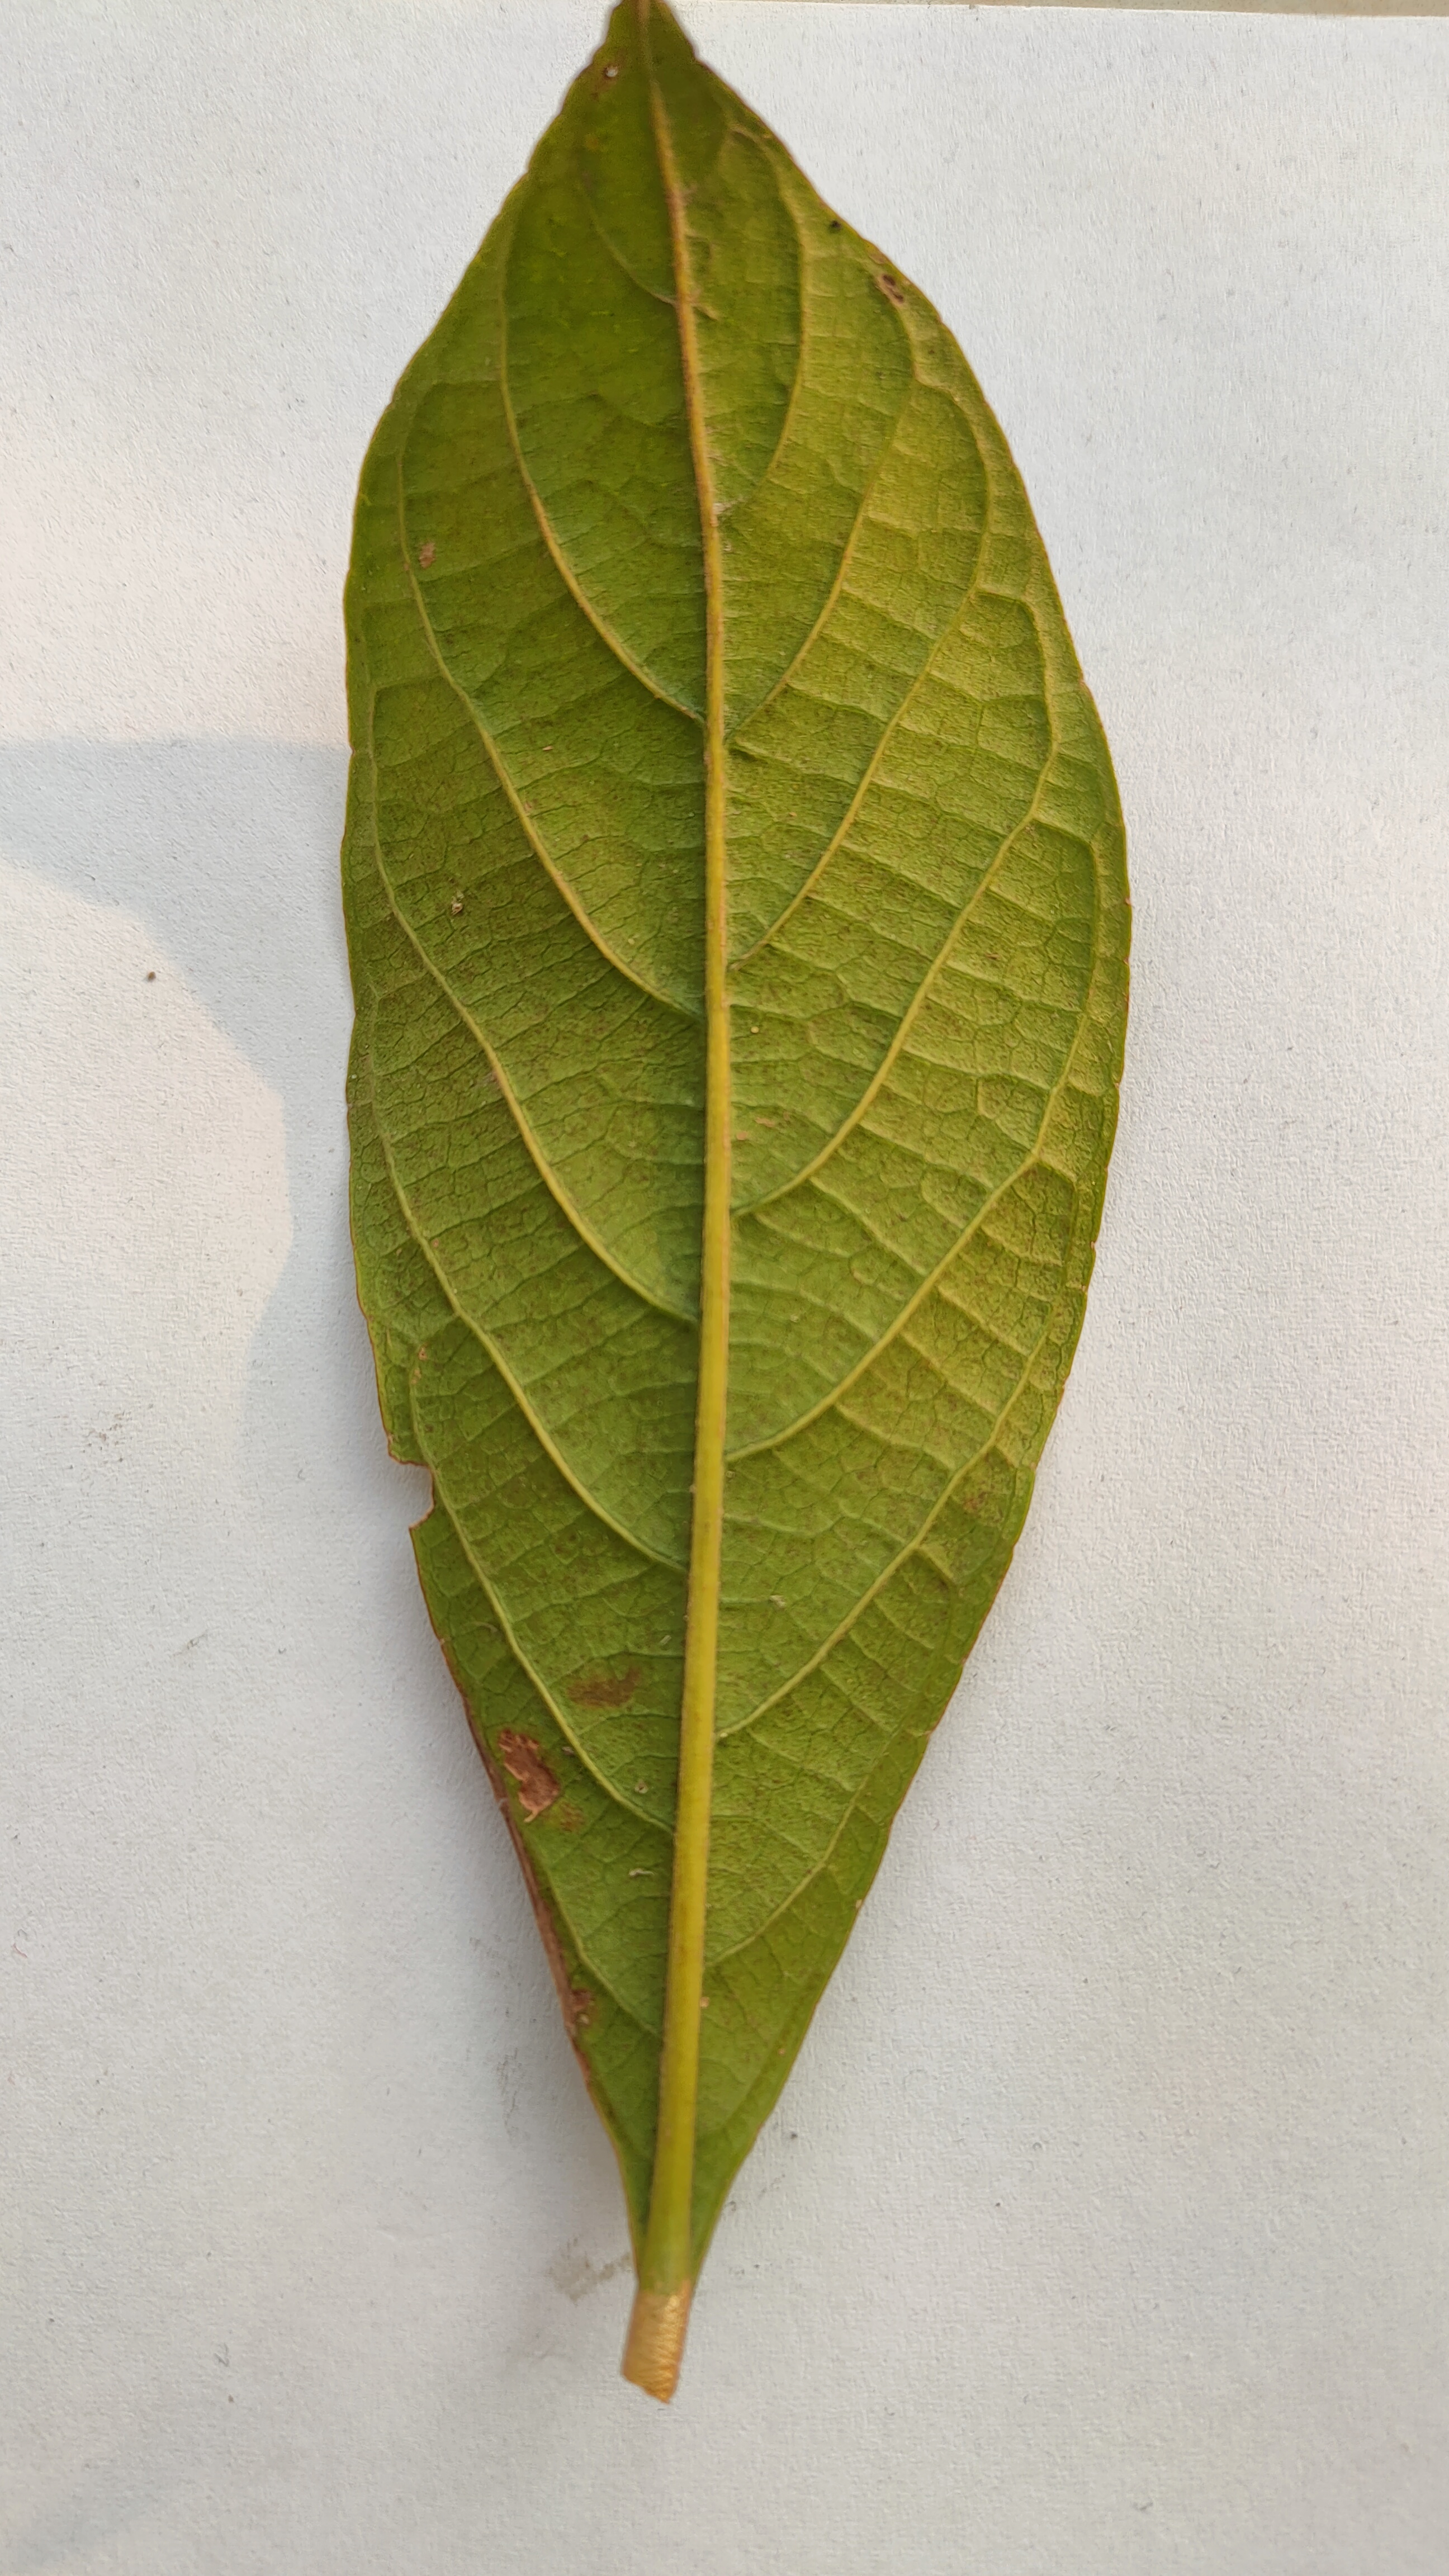
Leaf variety: Lotkon